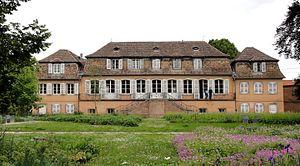
Illkirch-Graffenstaden est une commune française du sud de Strasbourg appartenant à l’Eurométropole de Strasbourg située dans le département du Bas-Rhin, en région Grand Est. Elle fait partie de la région culturelle et historique d'Alsace. Ses habitants se nomment les Illkirchois.
Le château Klinglin est un monument historique situé à Illkirch-Graffenstaden, dans le département français du Bas-Rhin.
Cet article recense de manière non exhaustive les châteaux, maisons fortes, mottes castrales, situés dans le département français du Bas-Rhin. Il est fait état des inscriptions et classements au titre des monuments historiques.